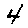
Label: 4